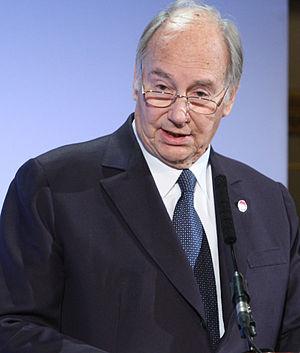
Le prince Karim Al-Hussaini dit Karim Aga Khan IV, né le 13 décembre 1936 à Genève, est le chef spirituel des ismaéliens nizârites.